History of Formula One

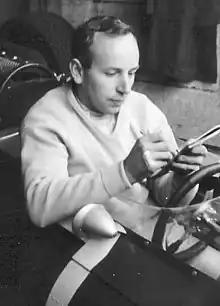
John Surtees (Ferrari) at the 1964 British Grand Prix

In 1962, the Lotus team ran the Lotus 25 powered by the new Coventry-Climax FWMV V8 engine. The car had an aluminium sheet monocoque chassis instead of the traditional spaceframe design. This proved to be the greatest technological breakthrough since the introduction of mid-engined cars, but the Lotus was unreliable at first. Jim Clark finished second that year leaving the title to Graham Hill and his new V8 powered BRM.